Olympus Zuiko Digital 35mm f/3.5 Macro

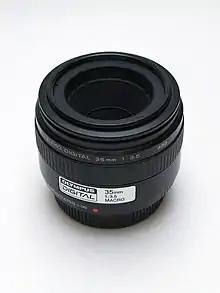

The Olympus Zuiko Digital 35mm 1:3.5 Macro is an interchangeable macro lens for the Four Thirds system. It was announced by Olympus Corporation on September 26, 2005.